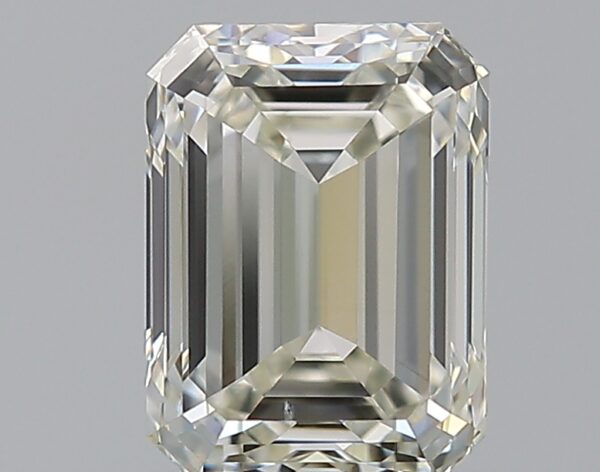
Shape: emerald
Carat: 0.8
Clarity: VS2
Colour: K
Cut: EX
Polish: EX
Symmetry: VG
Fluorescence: N
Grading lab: GIA
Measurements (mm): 5.95 x 4.41 x 3.02